Oliver Typewriter Company

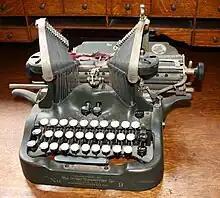
An Oliver model No.9

Starting in 1899, the company established sales networks by encouraging customers to become local distributors. This method of marketing relied on word of mouth and emphasized sales made directly to neighbors (door-to-door) and, after 1905, sales on credit. In response to increased competition in the late 1910s, however, the company eliminated its network of local salesman and used the resulting savings in commissions to reduce the typewriter's $100 ($ in ) price by half. Sales increased and, at its peak, the company's labor force of 875 was producing 375 machines daily. During World War I the company produced munitions for the British army and supplied typewriters for the military. At the war's conclusion, the company subcontracted their factory to create car parts and movie projectors.